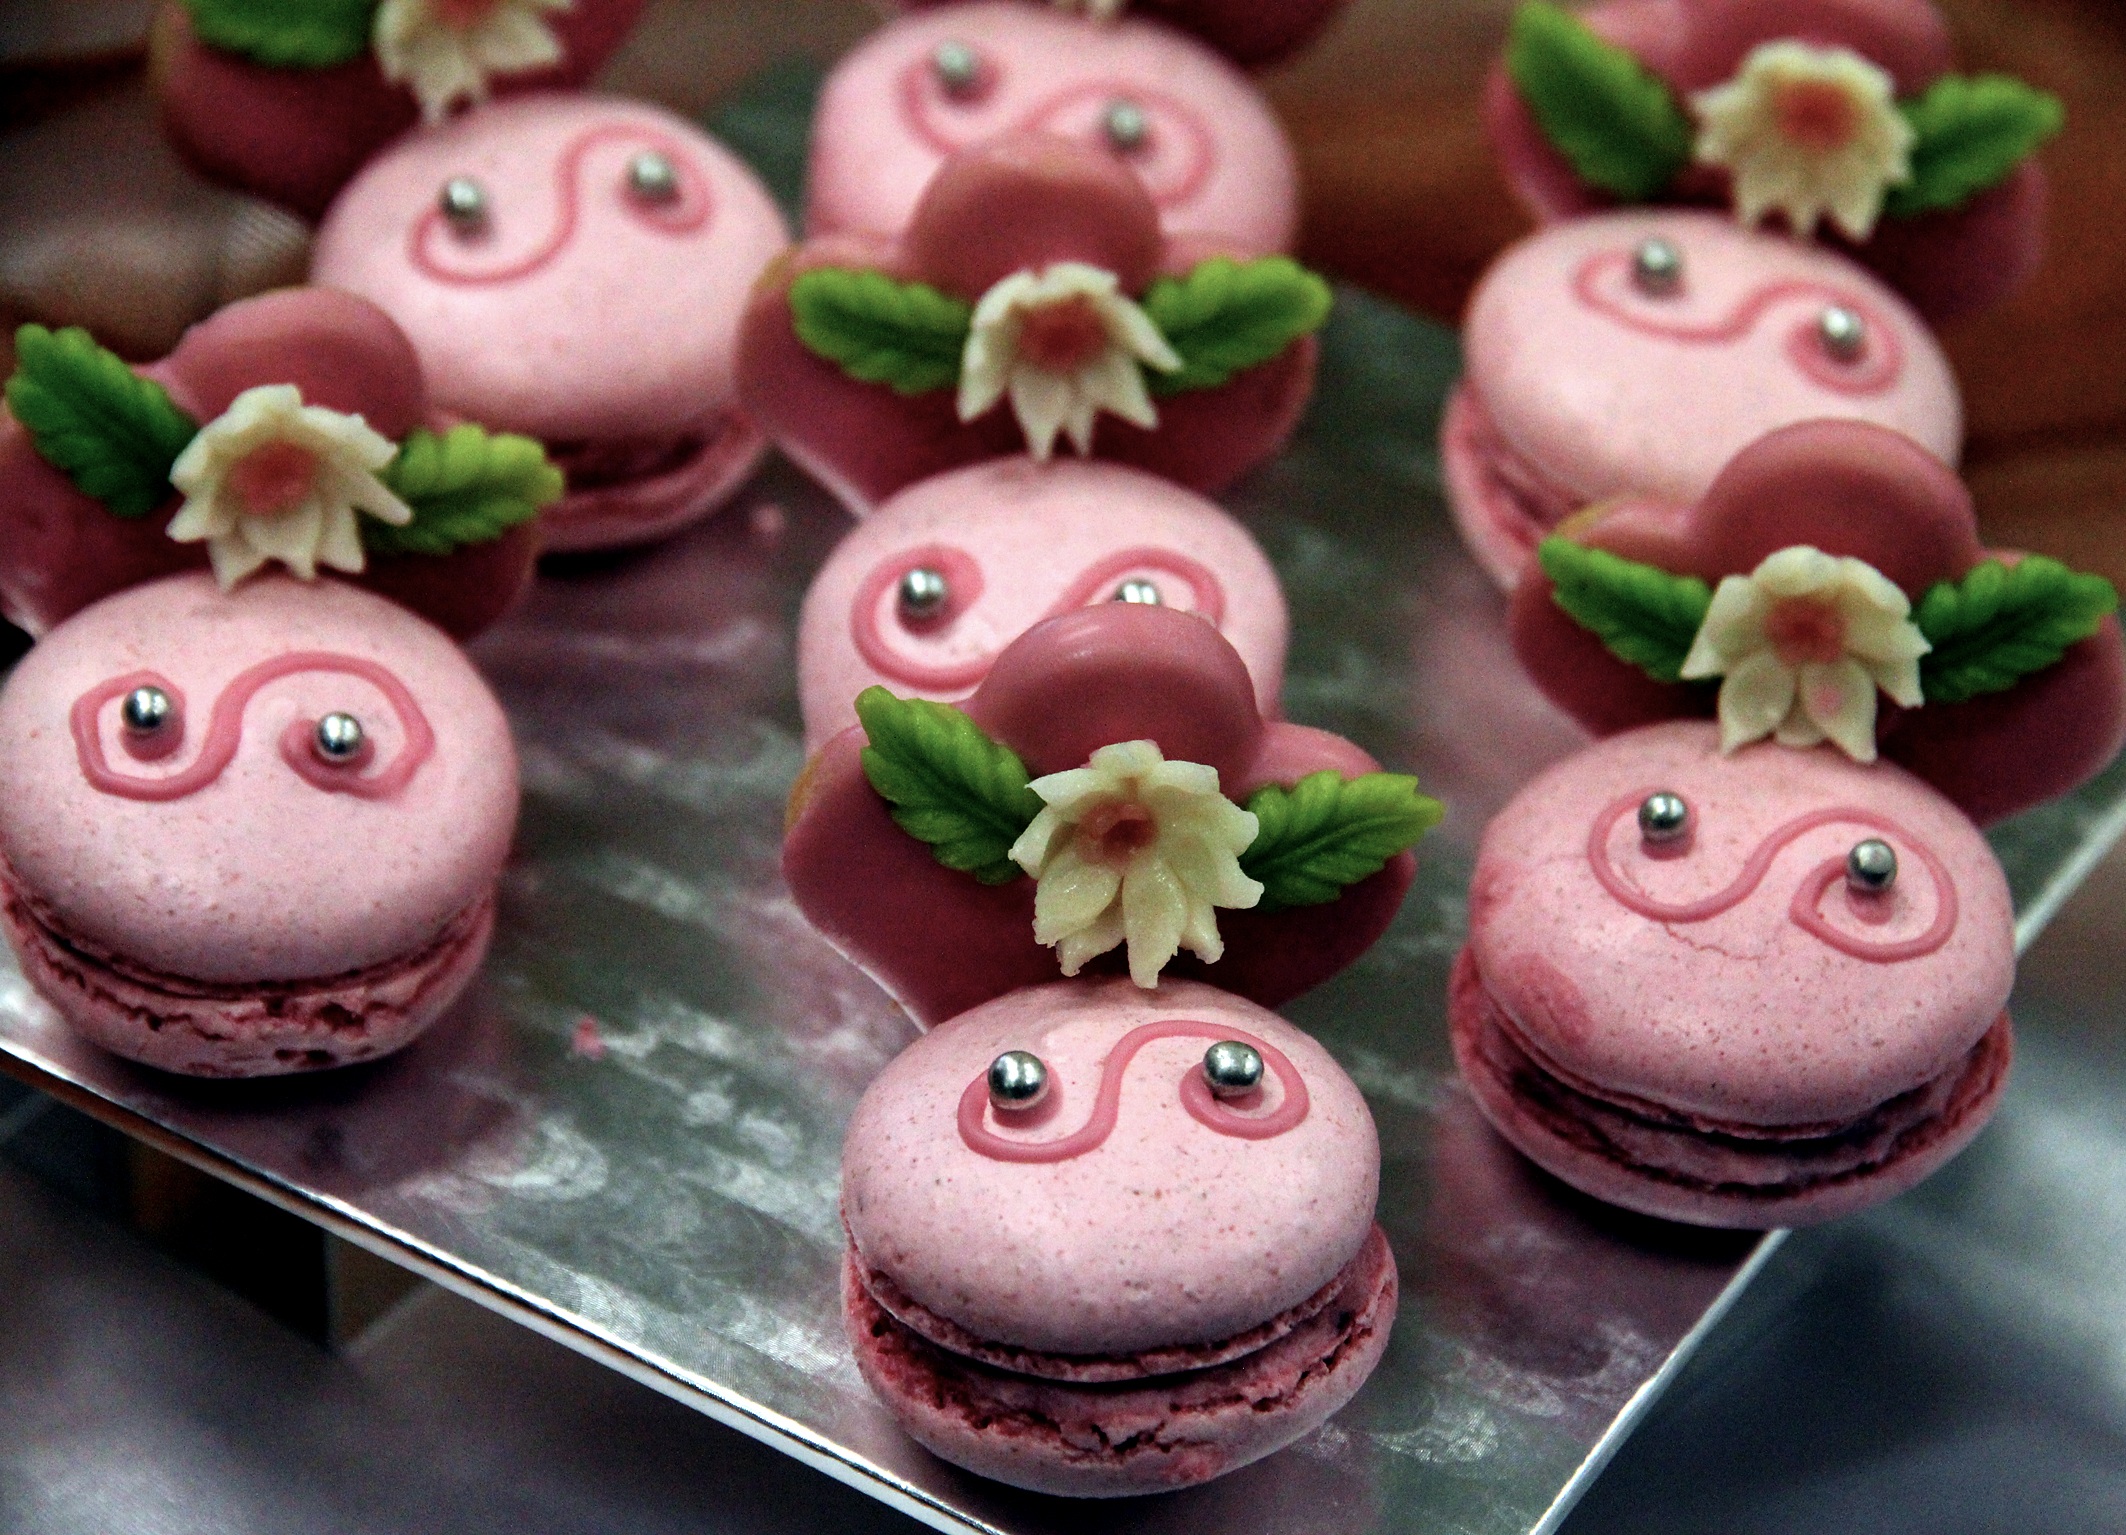
sweet, food, macro, pink, cupcake, baking, dessert, cuisine, cake, puffs, icing, candy, fondant, sweetness, flavor, sugar paste, cake decorating, gastrofest